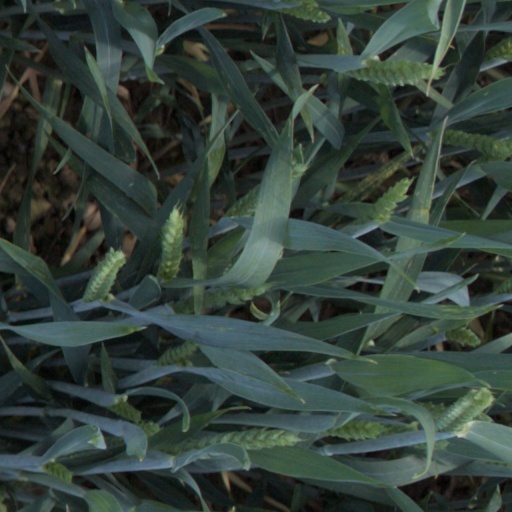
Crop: wheat